Seigo Kitamura

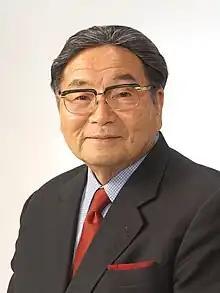
Official portrait, 2014

was a Japanese politician of the Liberal Democratic Party (LDP), who served as a member of the House of Representatives in the Diet (national legislature).